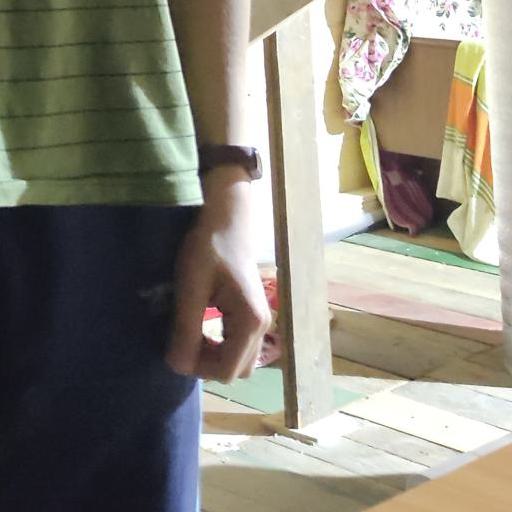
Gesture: no_gesture